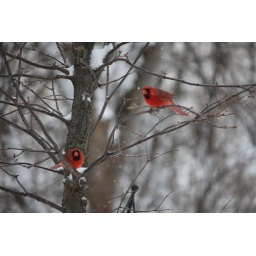
If a bird in the hand is worth two in a bush, what is the street value of this.